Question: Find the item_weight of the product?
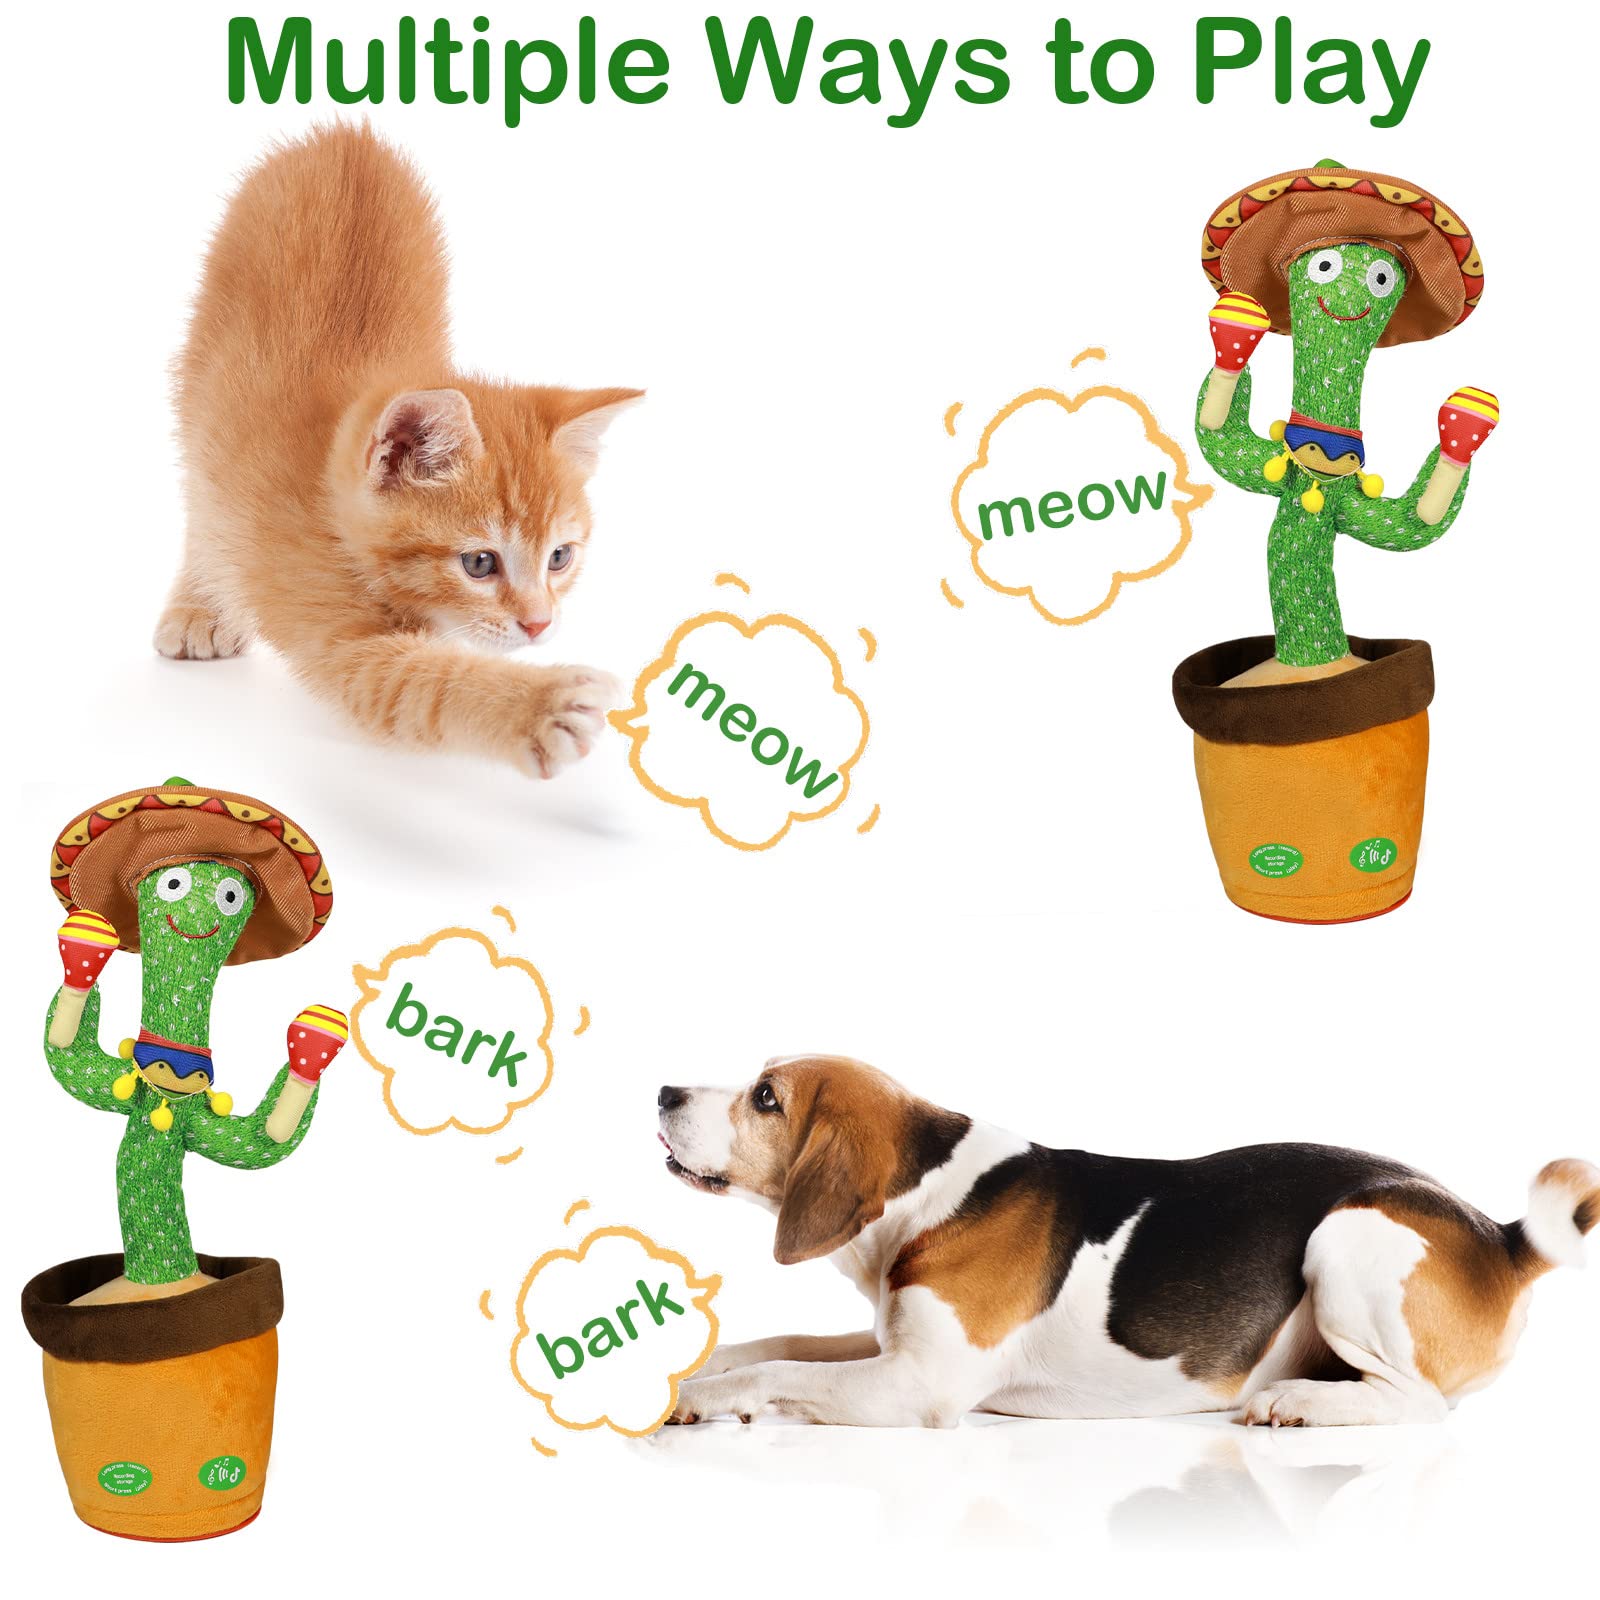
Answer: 1.0 gram